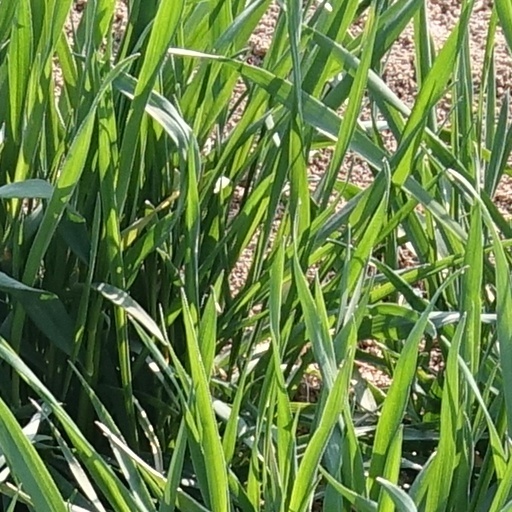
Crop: wheat